Yes, No, or Maybe?

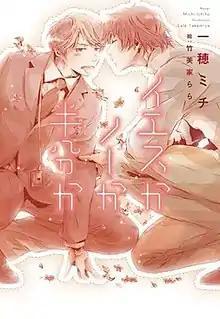
First light novel volume cover

is a Japanese yaoi light novel series written by Michi Ichiho and illustrated by Lala Takemiya. The stories are serialized in the quarterly magazine "Shōsetsu Dear+" since 2013. Shinshokan have published three volumes, three side stories, and two spin-off volumes since November 2014 under their Dear+ Bunko imprint. Seven Seas Entertainment has licensed the series in English for North American release. An anime film adaptation by Lesprit premiered on December 11, 2020.